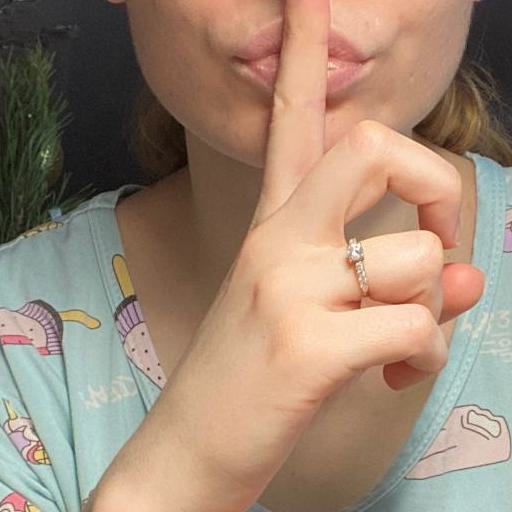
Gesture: mute